Yuvaraja (film)

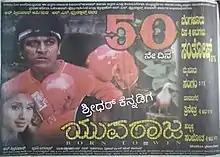
Promotional poster

Yuvaraja is a 2001 Indian Kannada-language sports drama film directed by Puri Jagannadh and produced by R. Srinivas. The film stars Shiva Rajkumar, Bhavna Pani and Lisa Ray - both of them debuting in Kannada. The film was released on 2 November 2001 across cinema halls in Karnataka. The film finished a 50 day theatrical run.